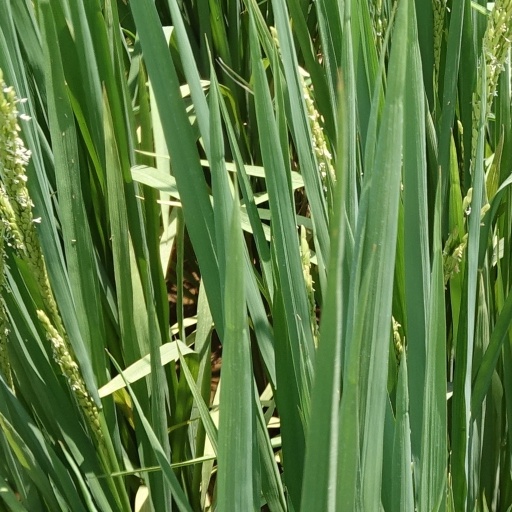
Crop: rice